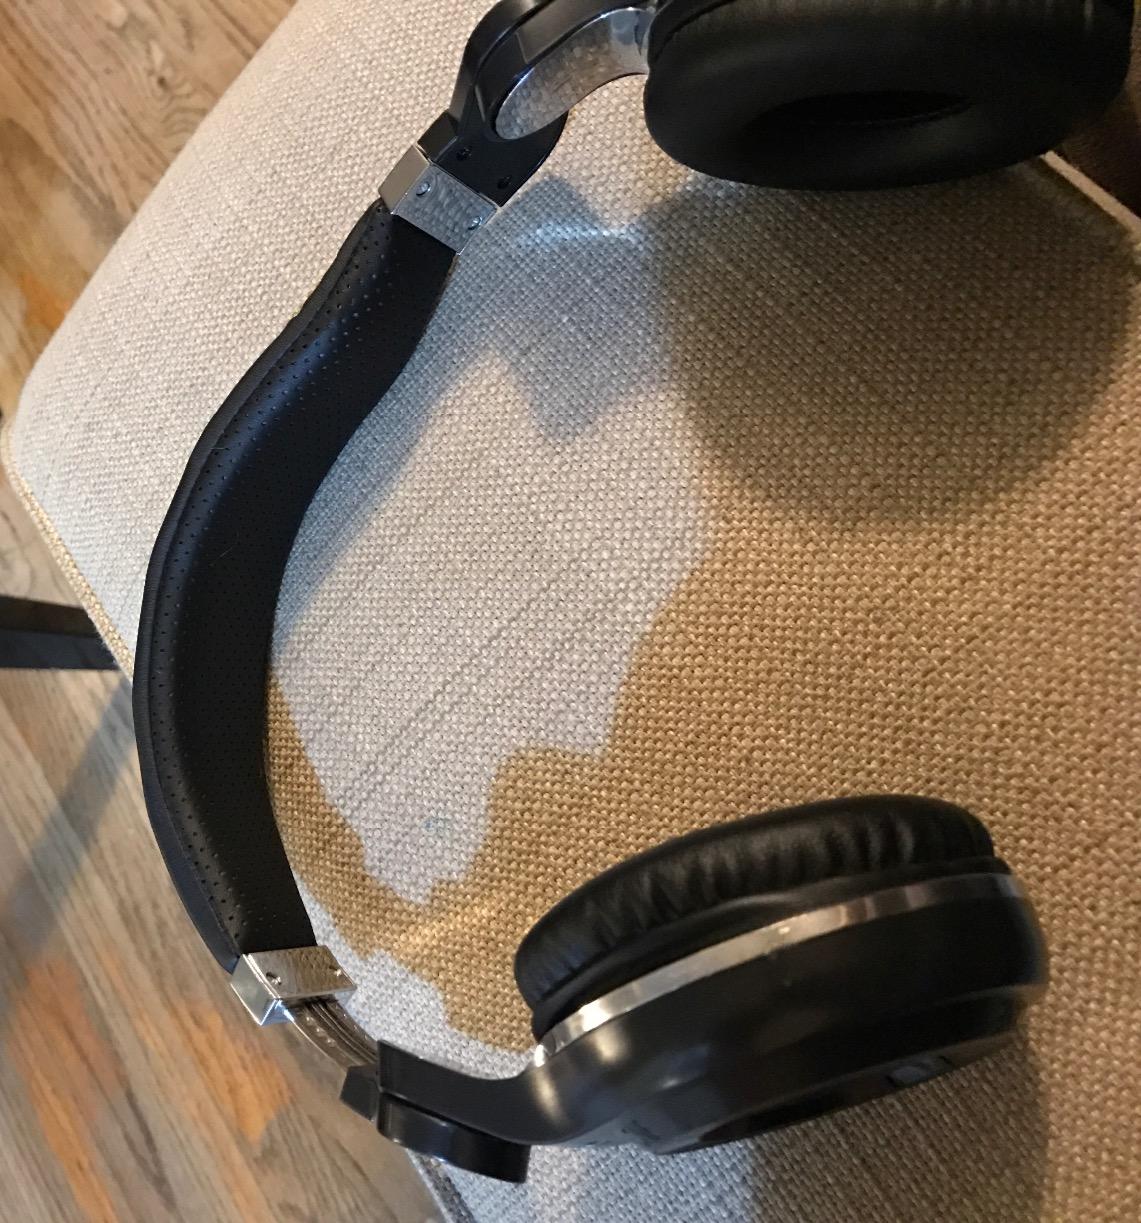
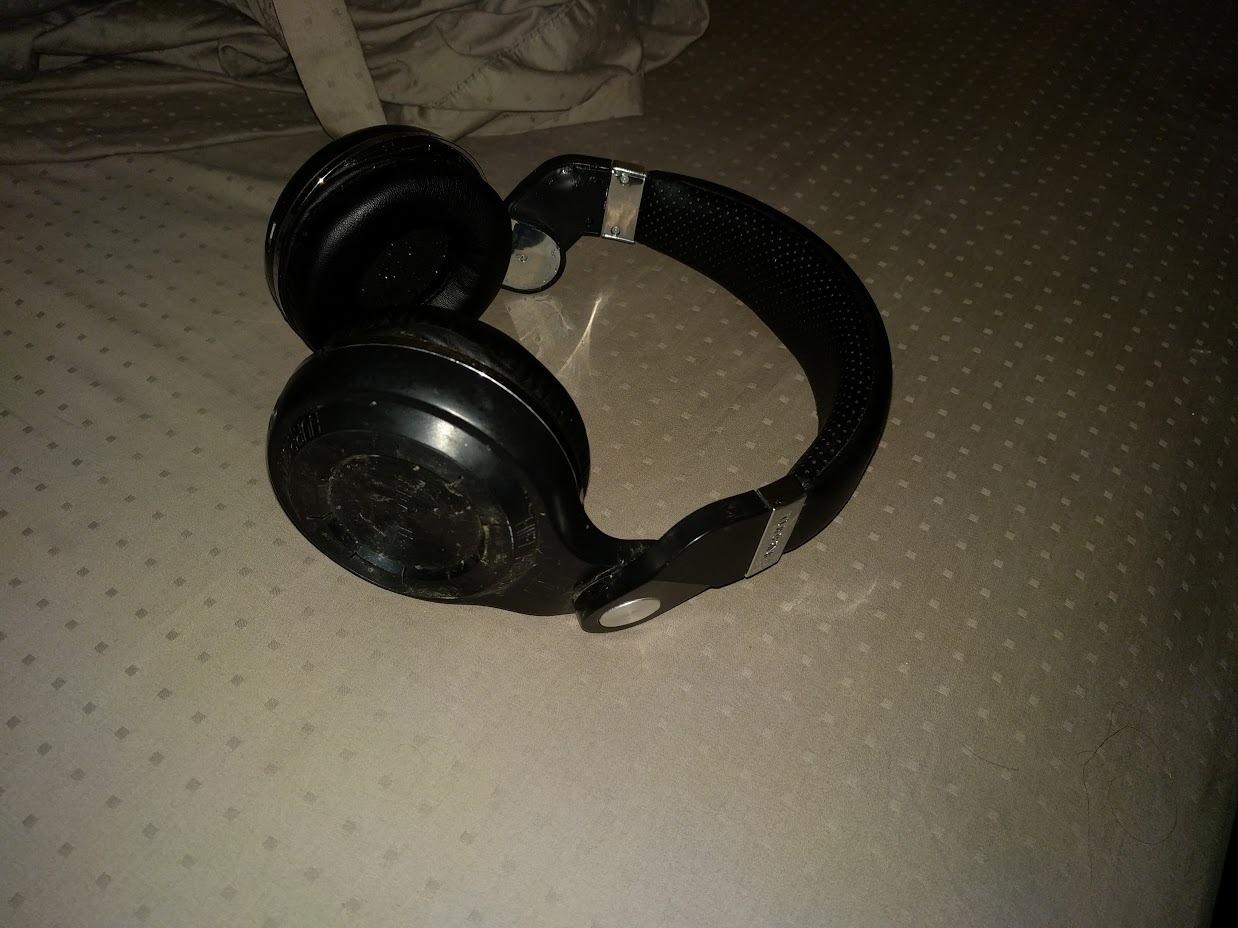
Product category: headphones
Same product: yes